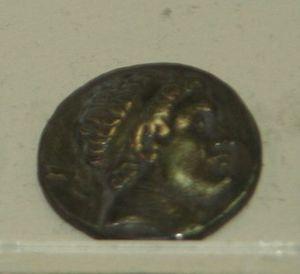
Le fonds numismatique du musée d'histoire de l'Azerbaïdjan compte plus de 100 000 pièces trouvées sur le territoire de l'Azerbaïdjan moderne et appartenant à différentes périodes de l'histoire. La majeure partie des pièces de la collection a été frappée sur le territoire de la République d'Azerbaïdjan. Parmi eux, il y a des pièces appartenant aux états des Chirvanchahs, Sajides, Salarides, Cheddadides, Atabeyler, Qara Qoyunlu, Aq Qoyunlu, Safavides, khanates.